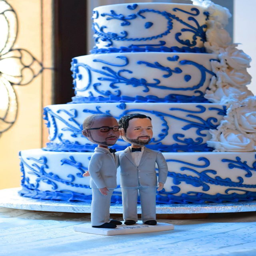
finish your beautiful reception with a custom wedding cake .